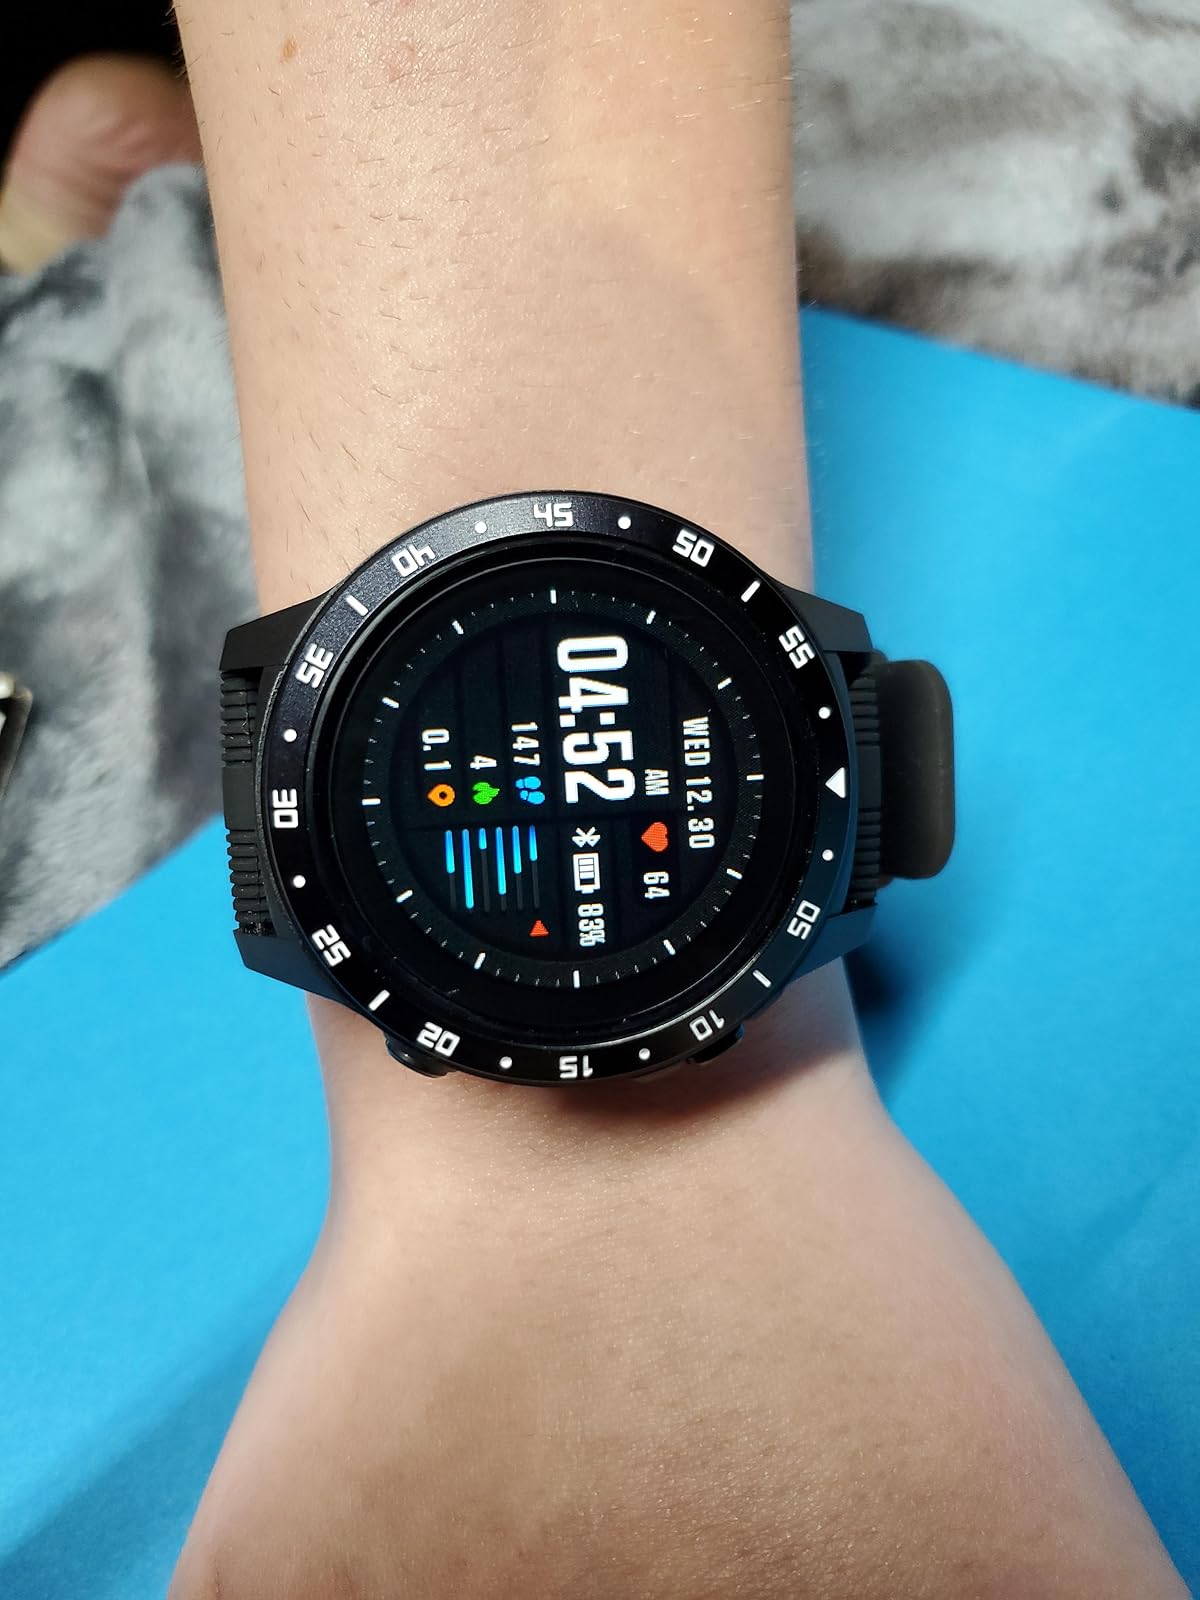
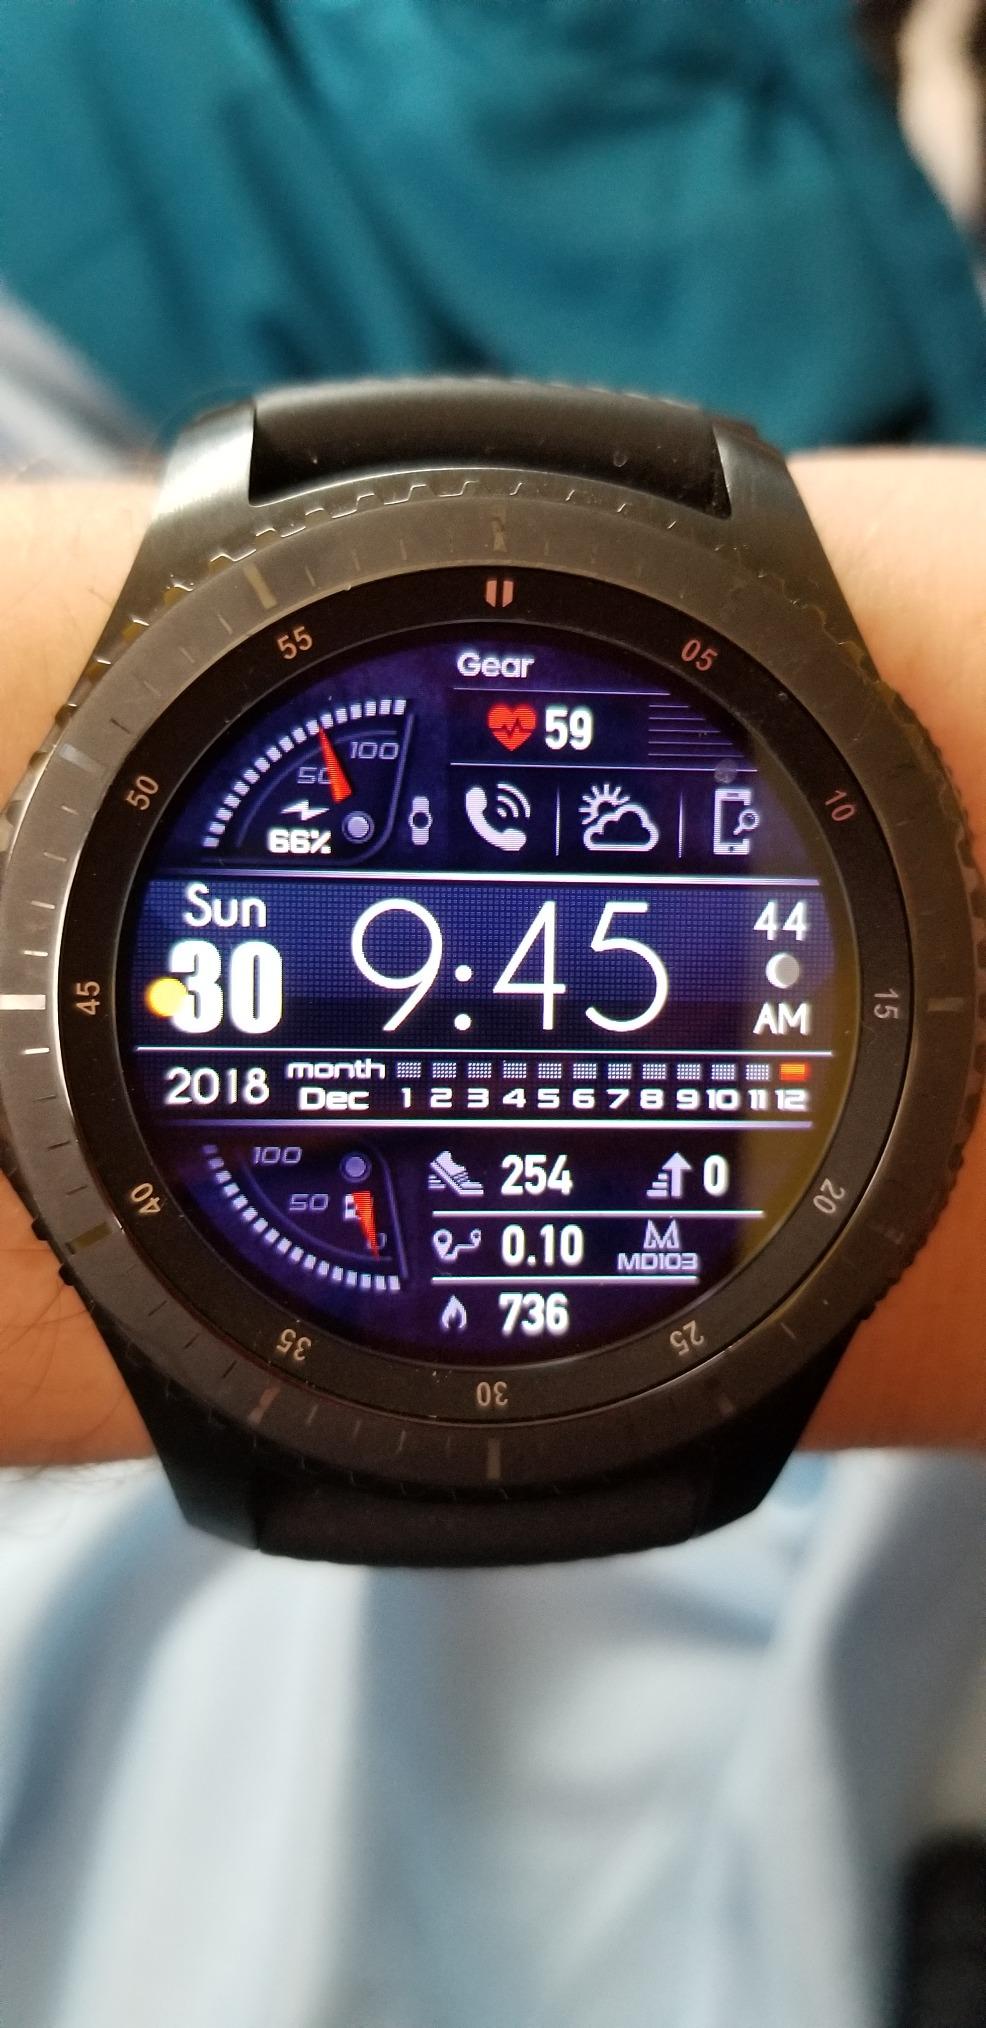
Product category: smartwatch
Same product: no